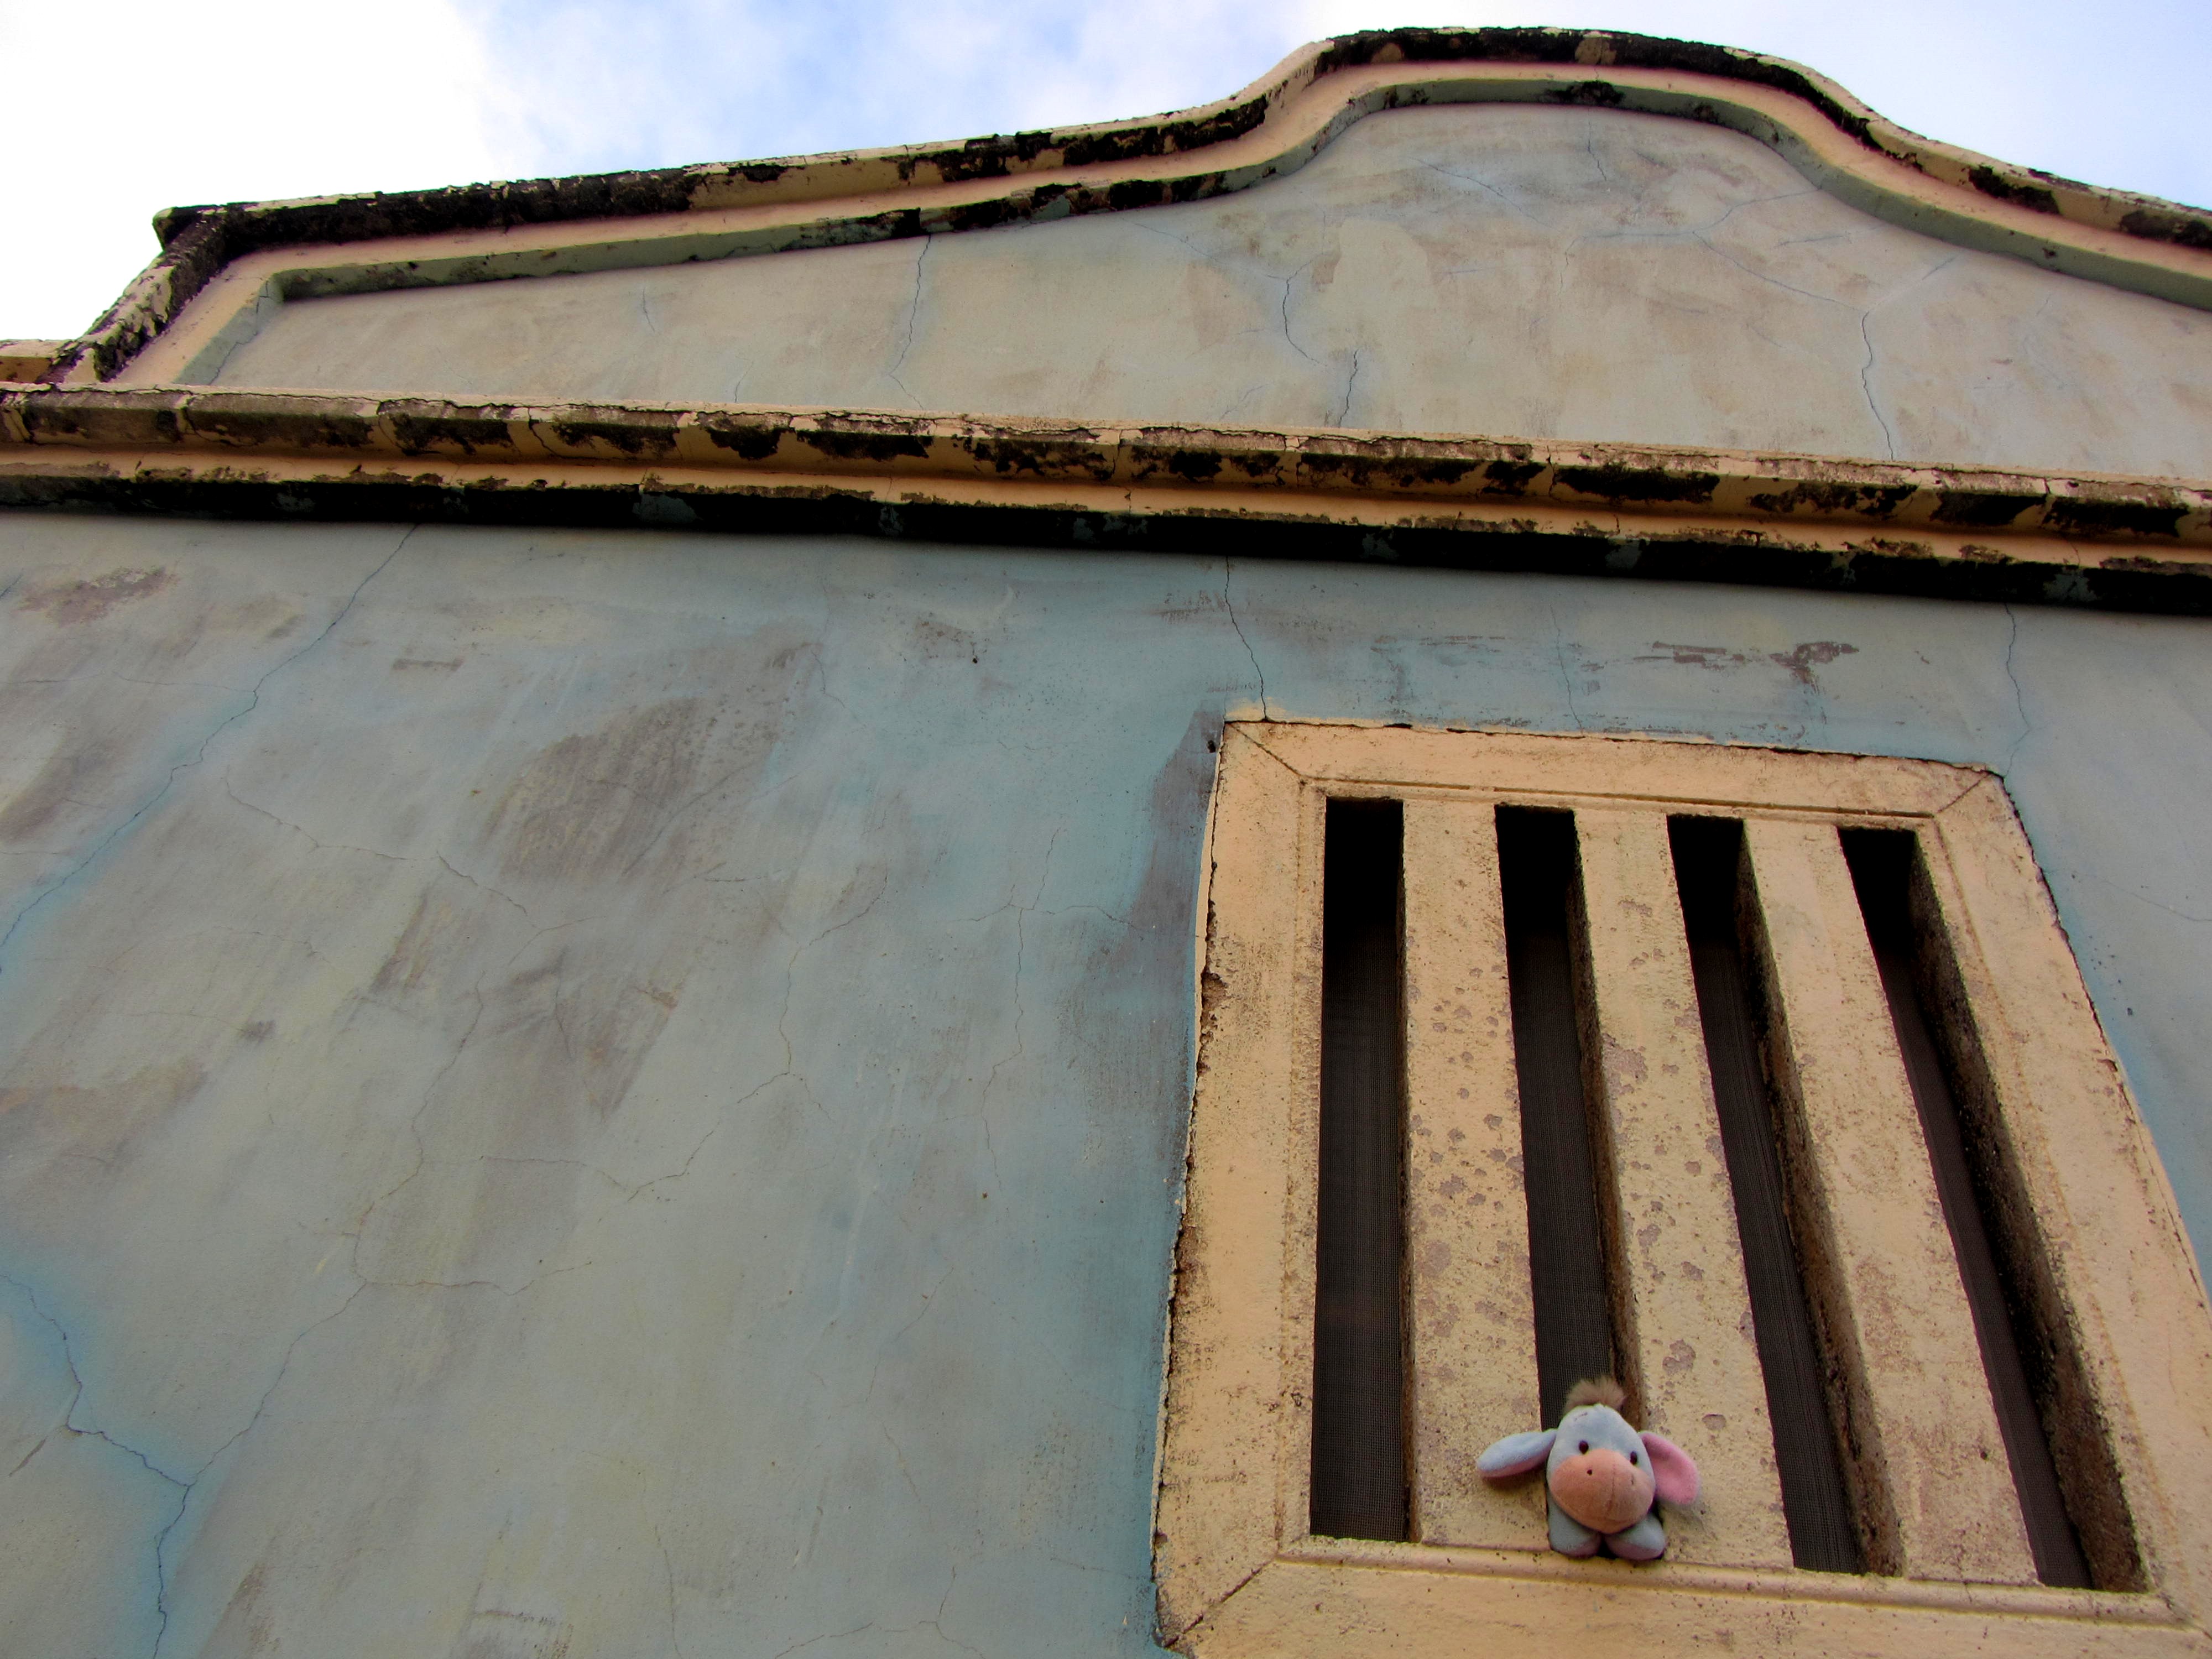
old house, donkey, little donkey, window, house, penghu, taiwan, wall, facade, architecture, roof, wood, building, beige